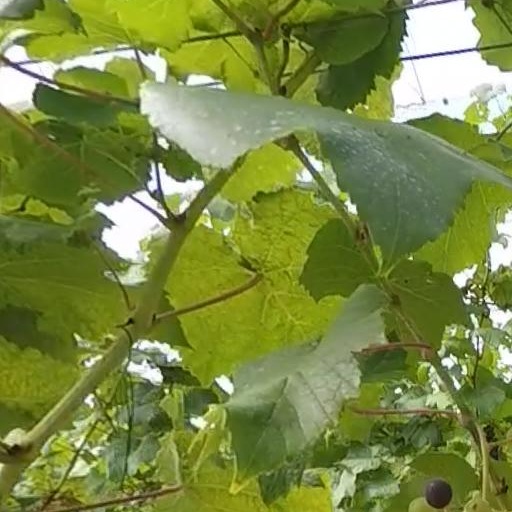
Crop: grape